French Directory

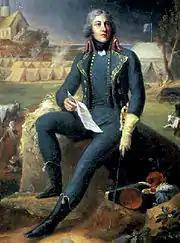
General Lazare Hoche defeated a royalist army that landed in Brittany (July 1795)

On 20 May 1795 (1 Prairial Year III), the Jacobins attempted to seize power in Paris. Following the model of Danton's seizure of the National Assembly in June 1792, a mob of sans-culottes invaded the meeting hall of the Convention at the Tuileries Palace, killed one deputy, and demanded that a new government be formed. This time the army moved swiftly to clear the hall. Several deputies who had taken the side of the invaders were arrested. The uprising continued the following day, as the sans-culottes seized the "Hôtel de Ville" as they had done in earlier uprisings, but with little effect; crowds did not move to support them. On the third day, 22 May, the army moved into and occupied the working-class neighborhood of the Faubourg Saint-Antoine. The sans-culottes were disarmed and their leaders were arrested. In the following days the surviving members of the Committee of Public Safety, the committee that had been led by Robespierre, were arrested, with the exception of Carnot and two others. Six of the deputies who had participated in the uprising and had been sentenced to death committed suicide before they were taken to the guillotine.